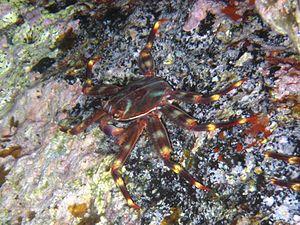
Percnon gibbesi ou Sally-pied-léger est une espèce de crabe de la famille des Plagusiidae.